Yunganglong

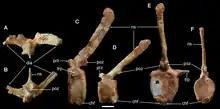
Partial dorsal and two caudal vertebrae

"Yunganglong" was first described and named by Run-Fu Wang, Hai-Lu You, Shi-Chao Xu, Suo-Zhu Wang, Jian Yi, Li-Juan Xie, Lei Jia and Ya-Xian Li in 2013 and the type species is "Y. datongensis". The generic name honors Yungang Grottoes, a UNESCO World Heritage site built in the 5th and 6th centuries about 50 km east of the fossil locality, and derived from "long" meaning "dragon" in Chinese. The specific name refers to the city of Datong, located in northern Shanxi province, where the holotype was found.